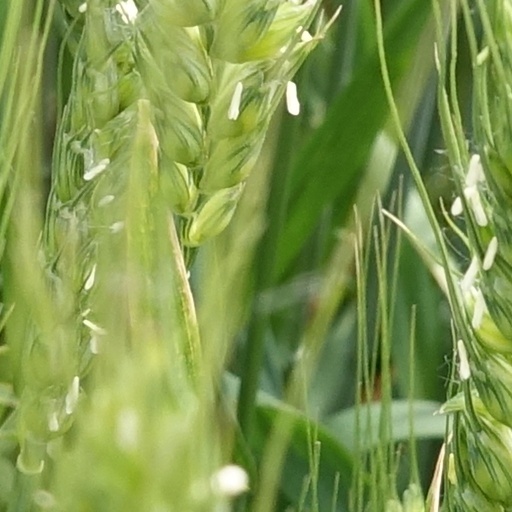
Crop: wheat